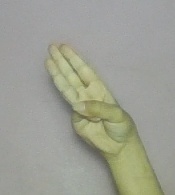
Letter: thaa